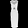
Label: Dress